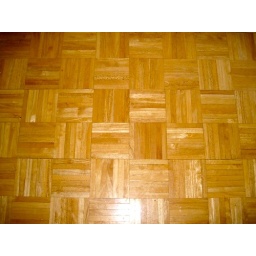
floor in upstaris bedroom